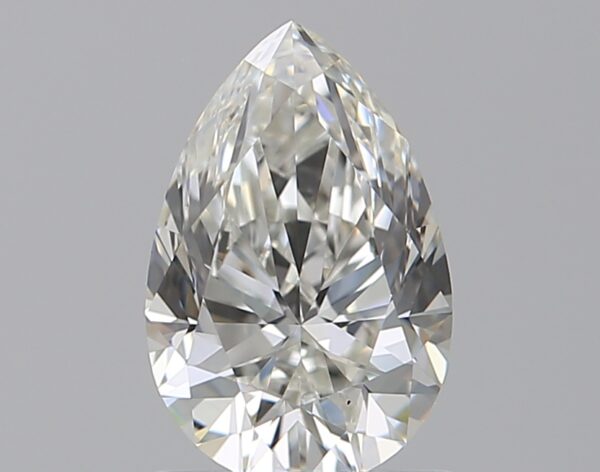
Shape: pear
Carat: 0.92
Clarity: VS1
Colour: H
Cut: EX
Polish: EX
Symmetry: EX
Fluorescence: F
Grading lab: GIA
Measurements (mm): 8.11 x 5.33 x 3.38